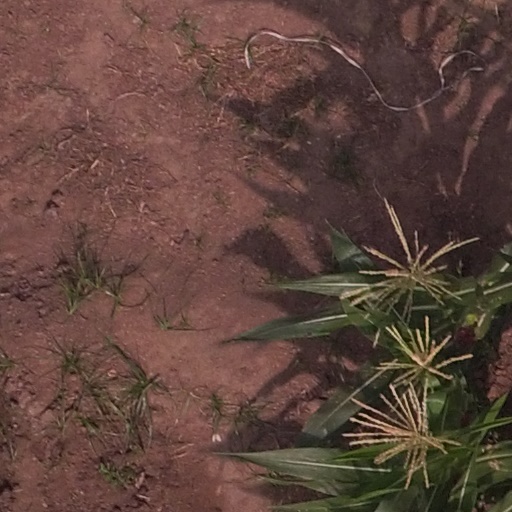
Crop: maize; corn